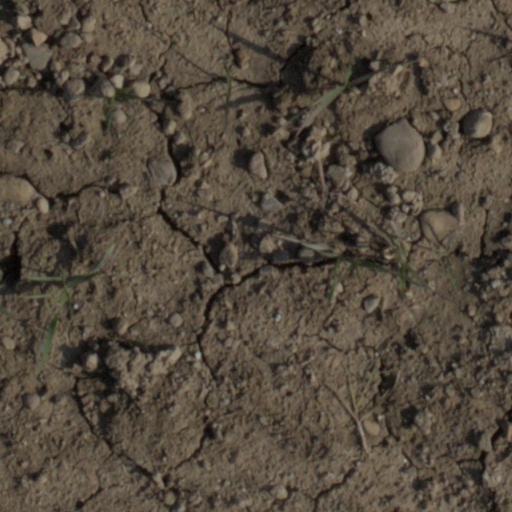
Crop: wheat